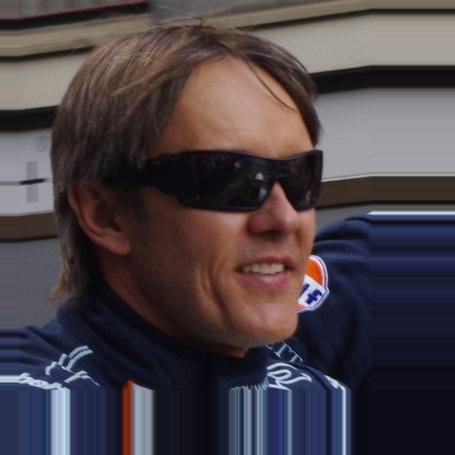
Age: 45